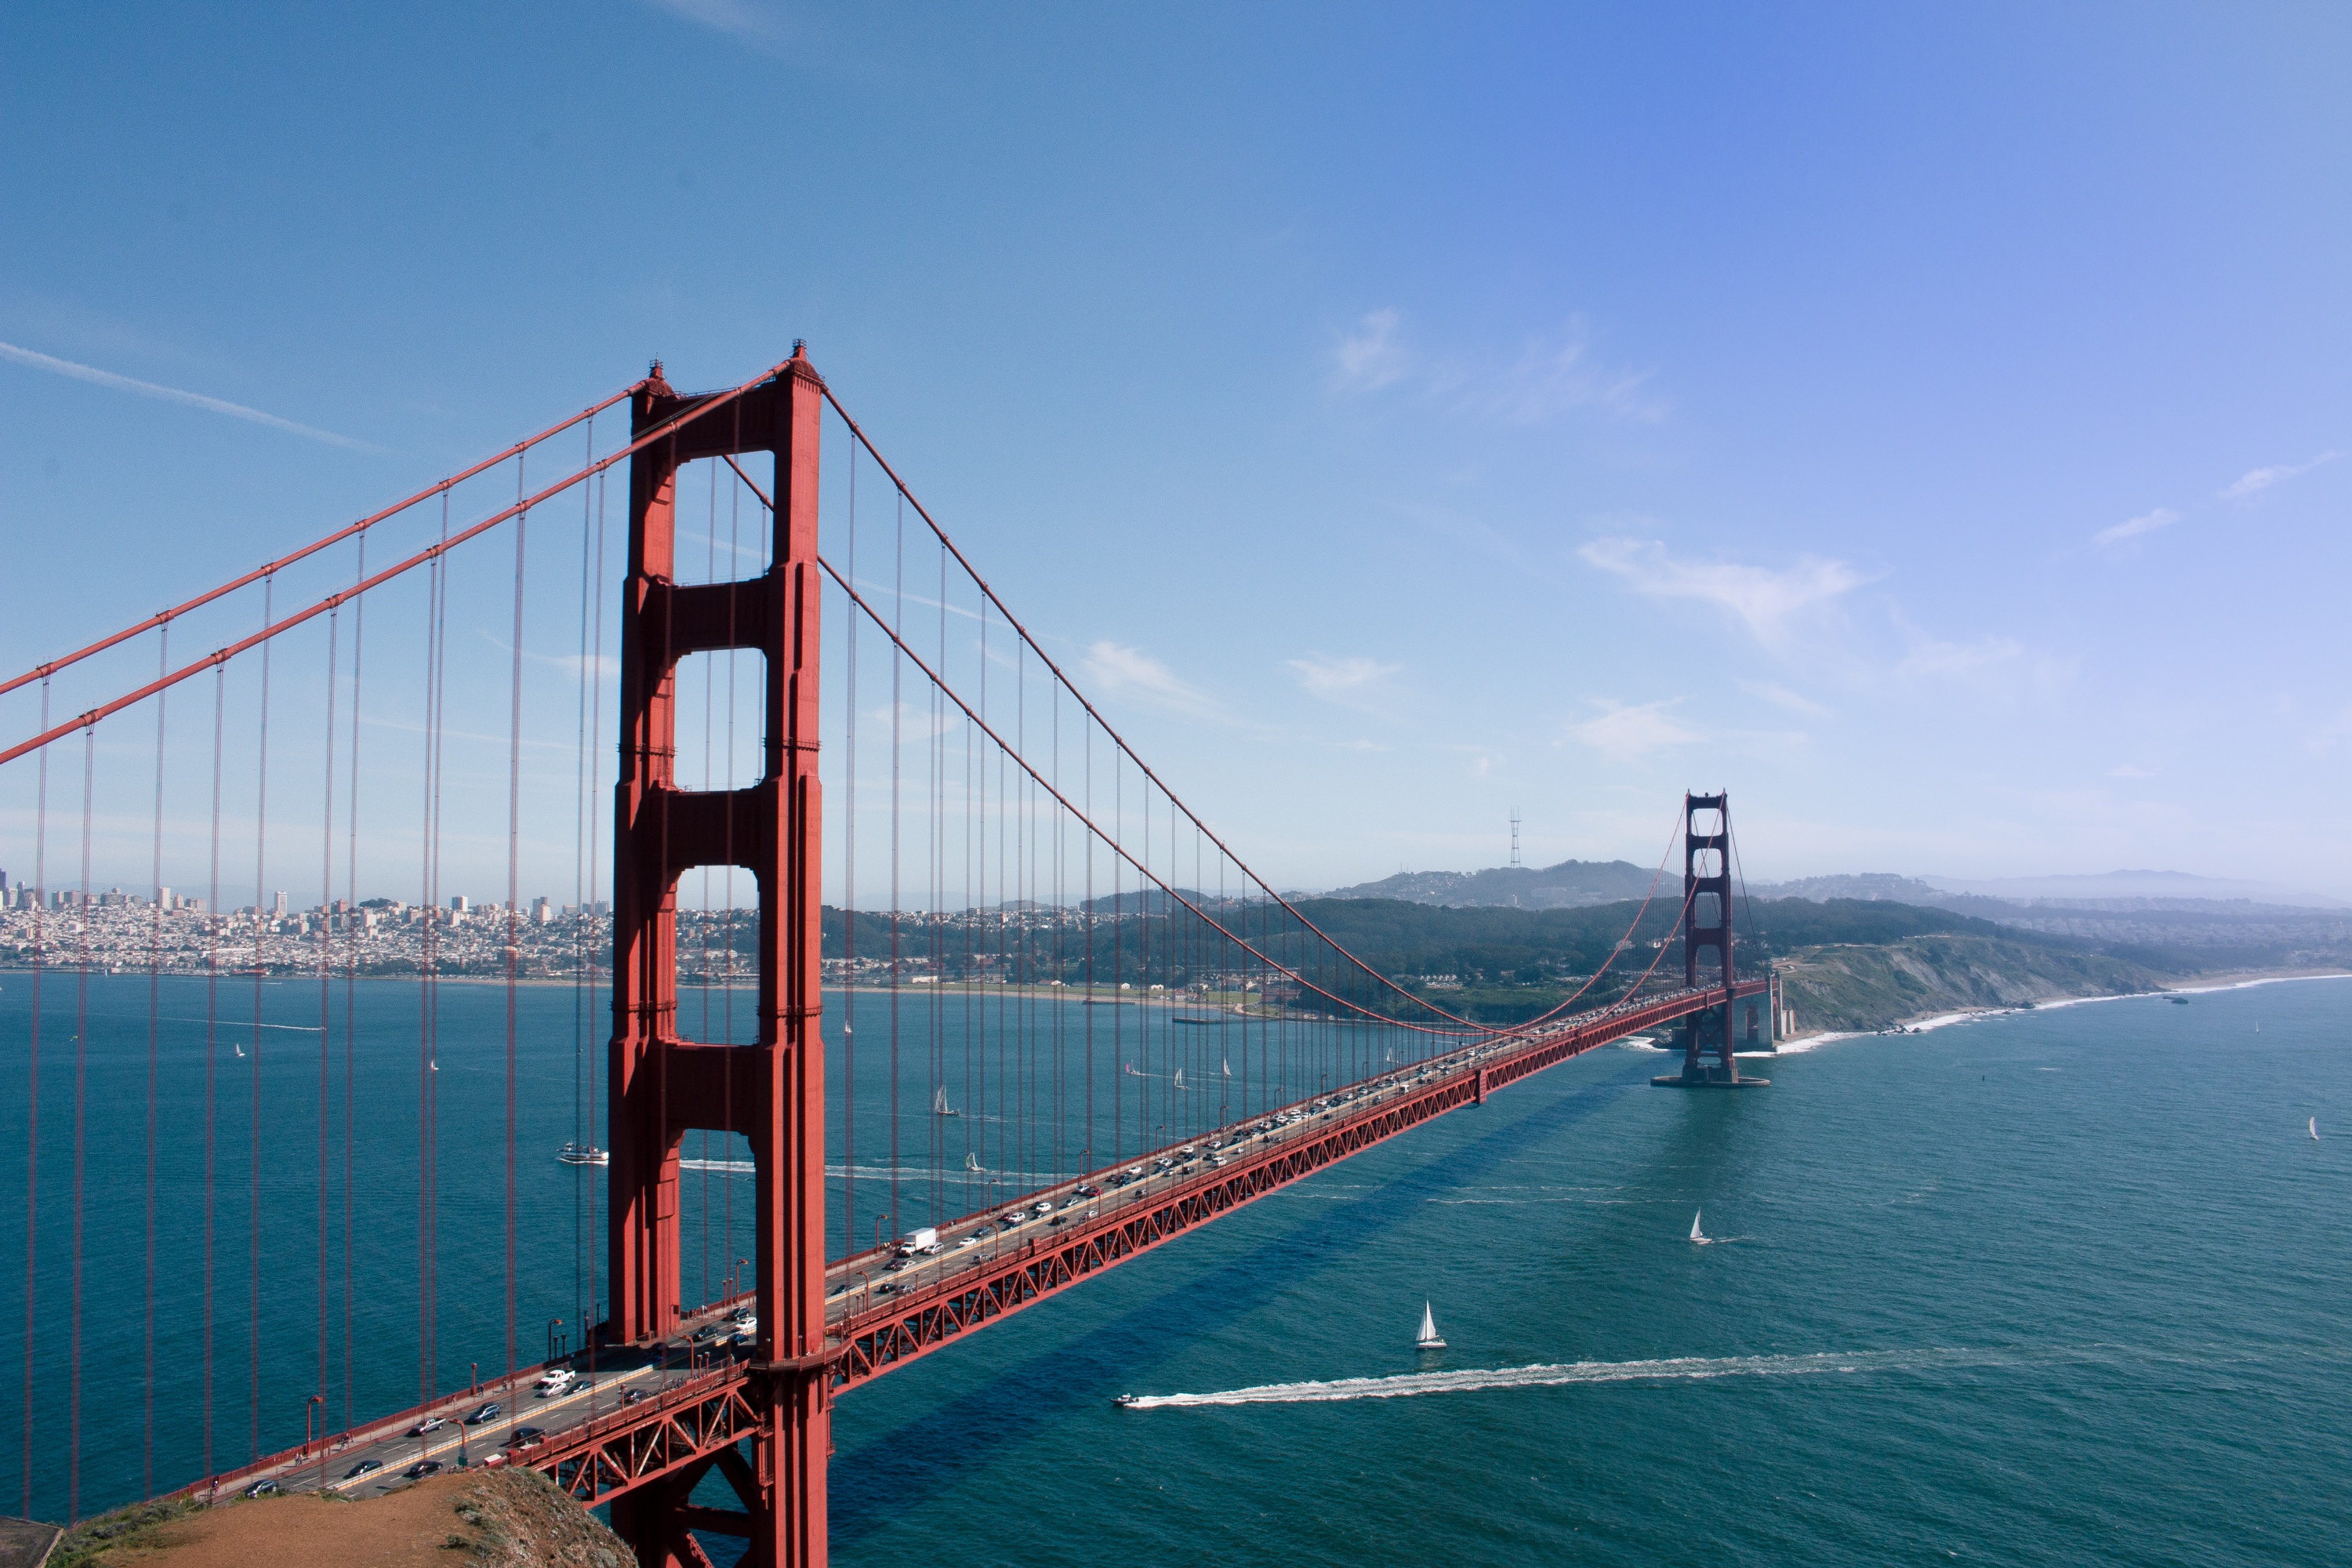
sea, bridge, wind, vehicle, mast, sailing, bay, cable stayed bridge